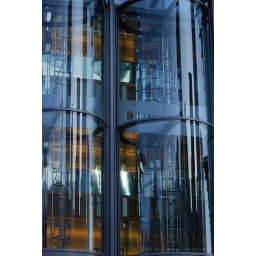
Modern building facade in Frankfurt